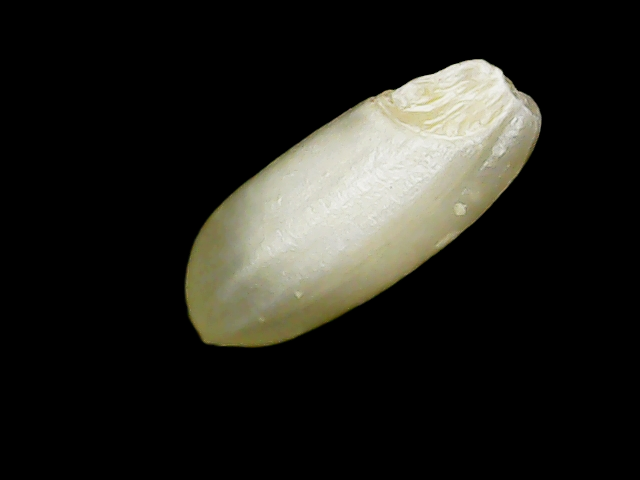
Rice variety: Binadhan10